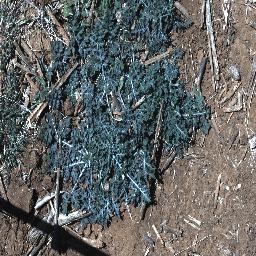
Label: parthenium